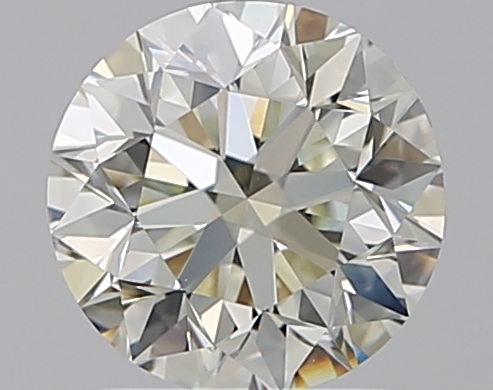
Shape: round
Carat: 1.5
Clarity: VVS2
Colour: M
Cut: VG
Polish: EX
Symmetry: VG
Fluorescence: ST
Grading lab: GIA
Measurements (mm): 7.11 x 7.18 x 4.62